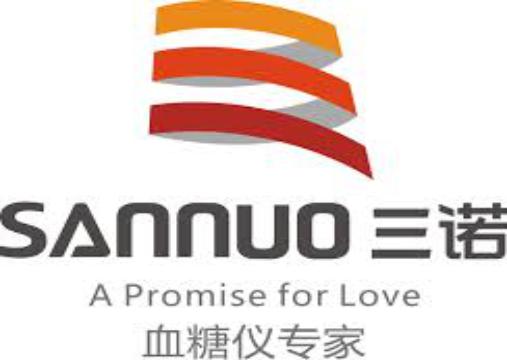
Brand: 3nod
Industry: Electronic